Women in the Ukrainian military

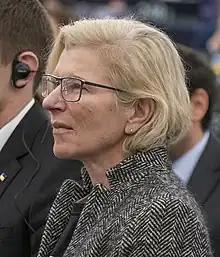
Yuliia Paievska, paramedic, founder of the "Taira's Angels" evacuation medical unit. Spending March–June 2022 in Russian captivity, she became a symbol of bravery and sacrifice.

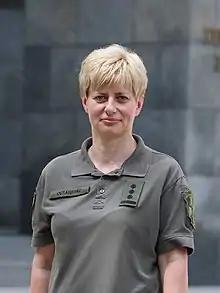
Tetiana Ostashchenko, the first female ZSU branch commander, with the rank of Brigadier general

Women in the Ukrainian military have played active roles in the Revolution of Dignity, the war in Donbas, and the ongoing Russian invasion of Ukraine.